Marouane Chamakh

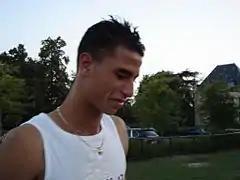
Chamakh signing autographs in 2005

In the 2004–05 season, Pavon decided to move Chamakh into the lead striker position and install Argentine playmaker Juan Pablo Francia as a support striker. The move was a success with Chamakh scoring ten league goals. He opened the campaign by scoring his first professional hat-trick in a 5–1 victory over Nice. In September 2004, Chamakh scored goals in back-to-back matches against Bastia and Derby de la Garonne rivals Toulouse. He finished the campaign by scoring the opening goal in a 1–1 draw with Monaco. Despite the positive individual season from Chamakh, Bordeaux finished the campaign in 15th place; its worst finish since ending the league campaign in 16th over a decade before. Pavon, due to heart problems, stepped down from his position and was replaced by Ricardo Gomes. Under Gomes, Chamakh struggled to meet the success of his previous season scoring only 12 league goals in 58 matches over the course of two seasons. Two of his notable performances during Gomes' reign included scoring a double in league matches against Metz and Nancy. In the match against the former club, Chamakh scored both of his goals within a minute of each other. He was later ejected from the match after committing a red card offense. Chamakh ended the 2006–07 Ligue 1 campaign by hoisting the Coupe de la Ligue trophy after featuring in the team's 1–0 victory over Lyon in the final match. It was Chamakh's first major club honour.